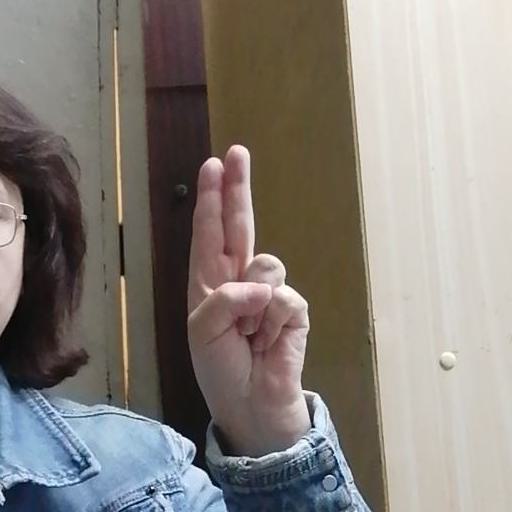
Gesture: two_up